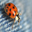
Label: beetle